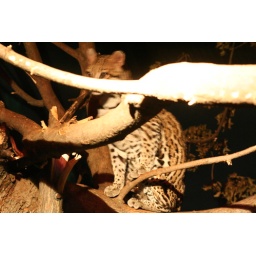
cat in a tree